Timothy Holroyde

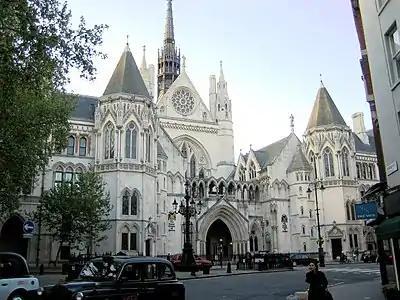
The Royal Courts of Justice which house the Court of Appeal where Lord Holroyde is a Lord Justice of Appeal.

Timothy Holroyde was educated at Bristol Grammar School and Wadham College, Oxford, where he attained a Bachelors in Jurisprudence. He was called to the Bar in November 1977 (Middle Temple). As a barrister, he practised from Exchange Chambers, Liverpool. He was appointed Queen's Counsel in 1996, and was appointed to the High Court in January 2009. From 2012 he was a Presiding Judge of the Northern Circuit.